Vilnius

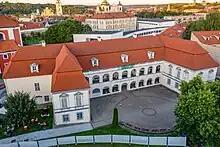
The Lithuanian Theater, Music and Cinema Museum, in the 17th-century Minor Radvilos Palace

Vilnius has a number of art galleries. Lithuania's largest art collection is housed in the Lithuanian National Museum of Art. The Vilnius Picture Gallery, in the city's Old Town, houses a collection of Lithuanian art from the 16th to the early 20th centuries. Across the Neris, the National Art Gallery has a number of exhibitions of 20th-century Lithuanian art. The Contemporary Art Centre, the largest contemporary-art venue in the Baltic States, has an exhibition space of . The centre develops international and Lithuanian exhibitions and presents a range of public programs which include lectures, seminars, performances, film and video screenings, and live music. On 10 November 2007, the Jonas Mekas Visual Arts Center was opened by avant-garde filmmaker Jonas Mekas; its premiere exhibition was "The Avant-Garde: From Futurism to Fluxus". In 2018, the MO Museum opened as an initiative of Lithuanian scientists and philanthropists Danguolė and Viktoras Butkus. Its collection of 5,000 modern pieces includes major Lithuanian artworks from the 1950s to the present.